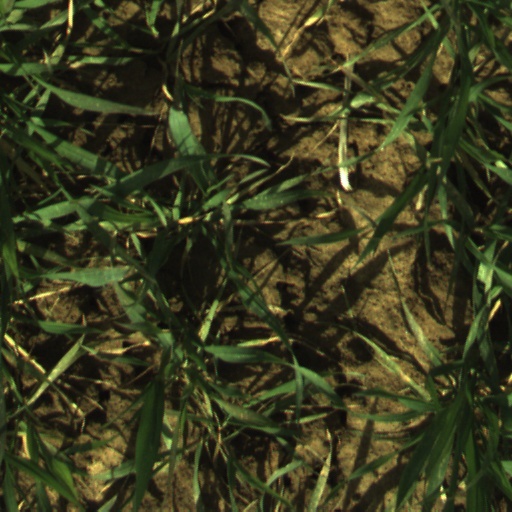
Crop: wheat